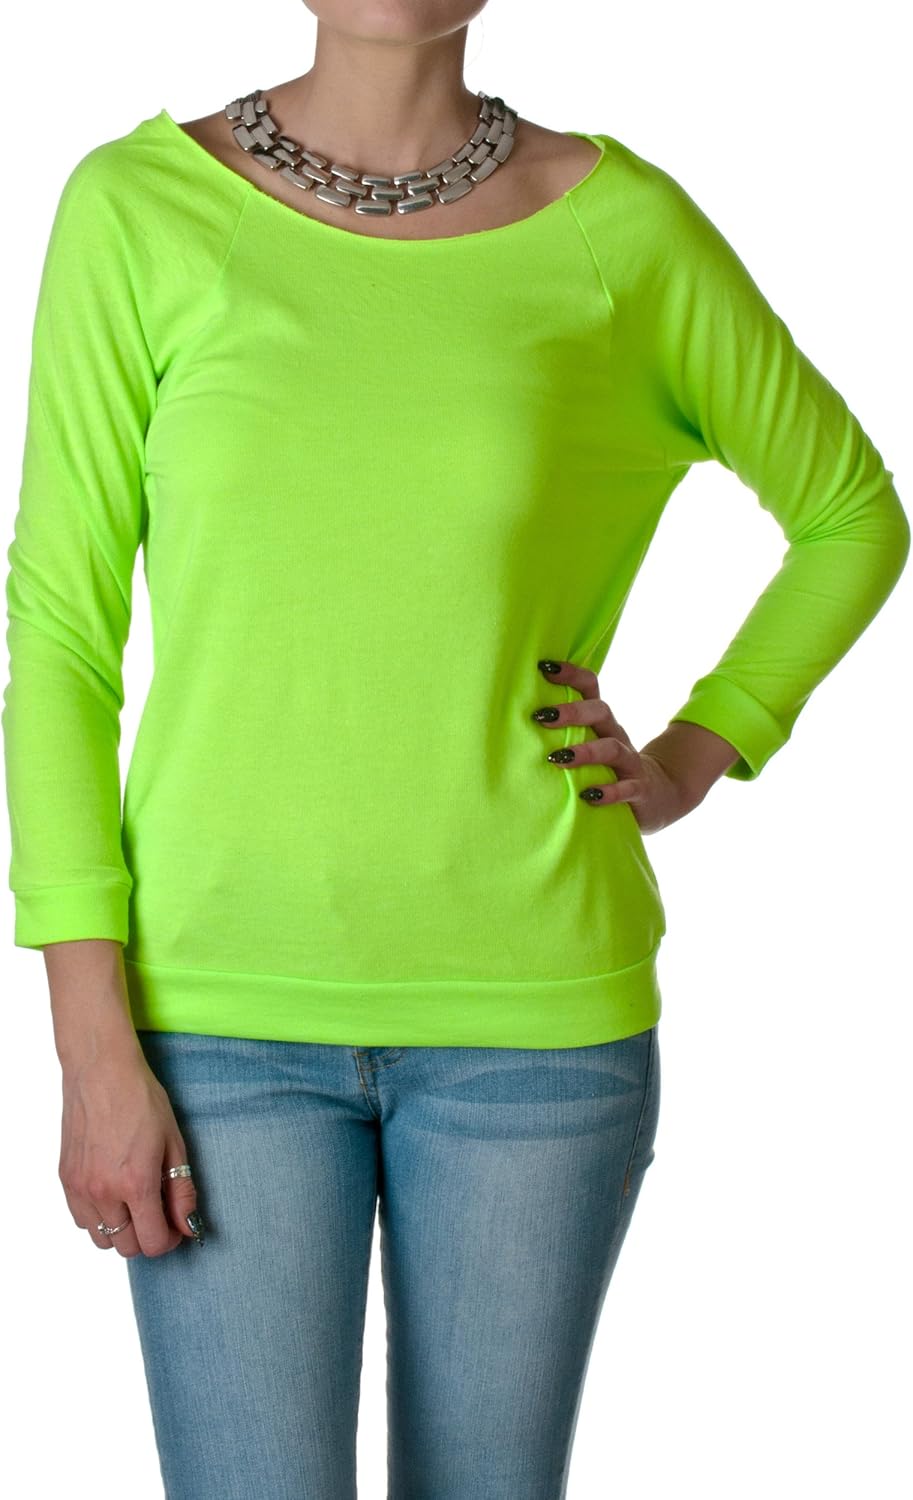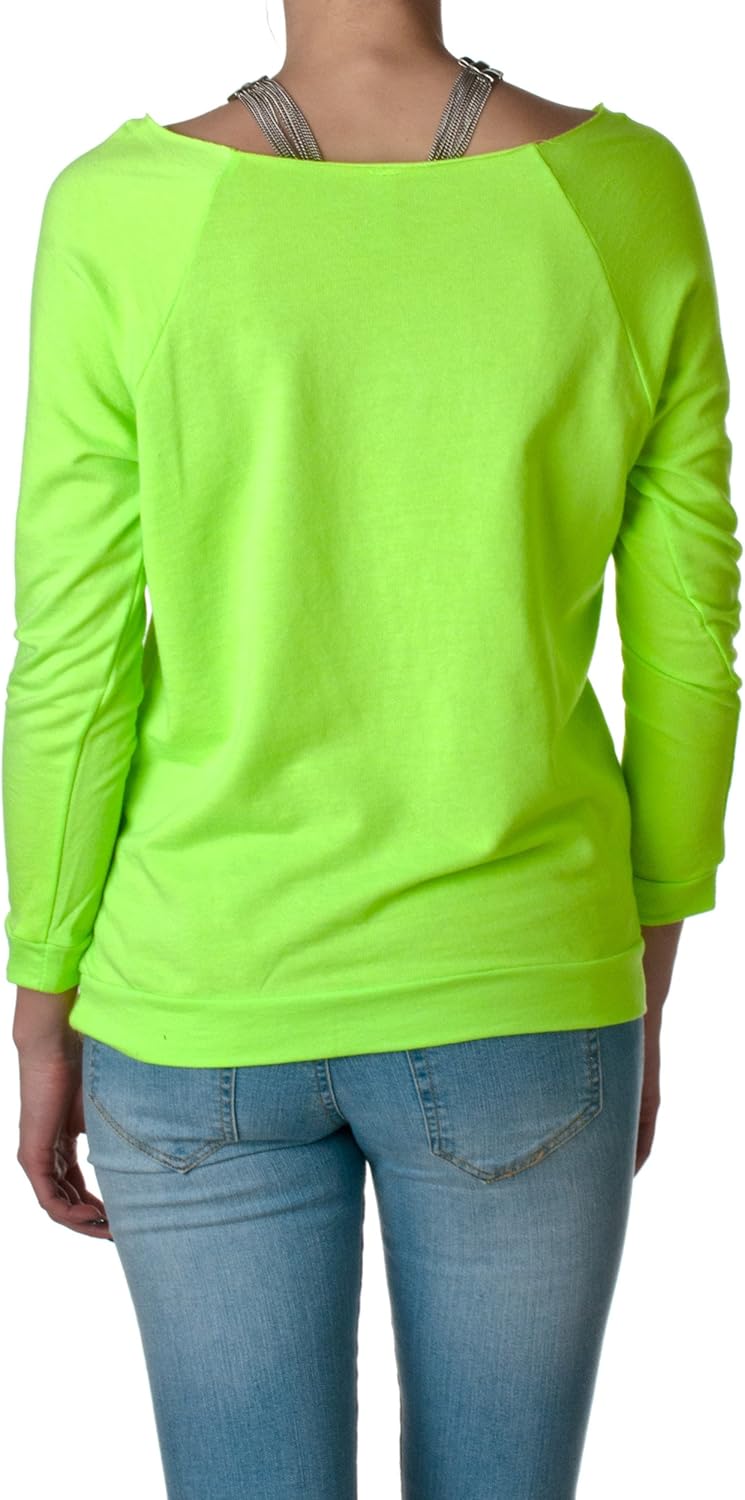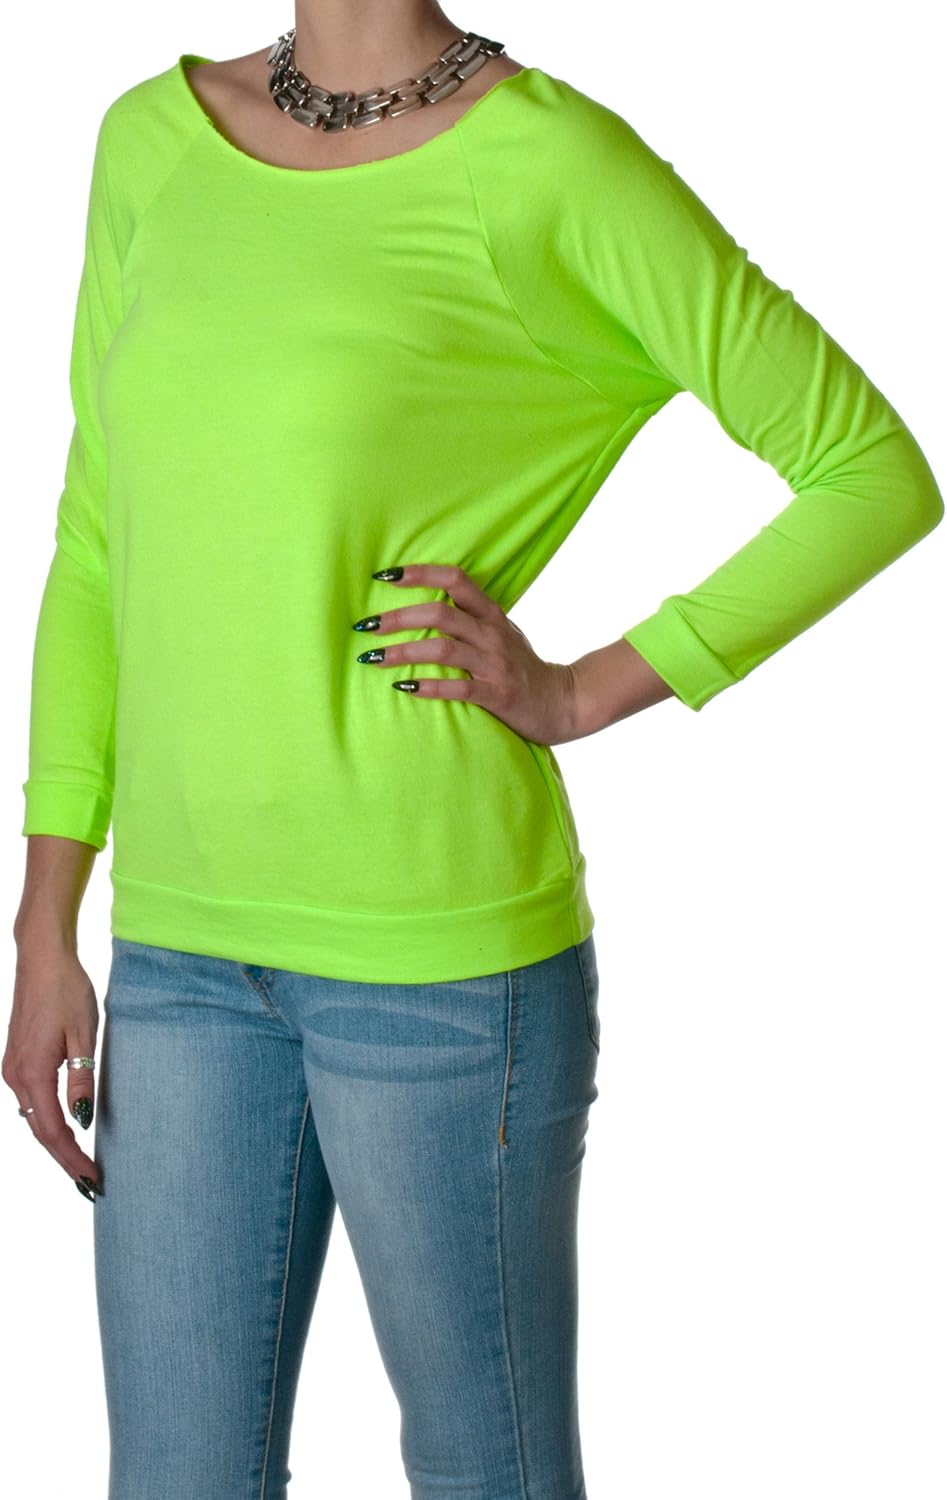
Next Level Apparel 6951 Lady Terry Raw-Edge 3 By 4 Sleeve Raglan T-Shirt - Neon Heather Green44; Medium
Category: AMAZON FASHION
6951 Next Level Terry Raw-Edge 3/4-Sleeve Raglan Lightweight and luxuriousÉ this French terry raglan feels amazing! 50% ring-spun combed cotton/50% polyester French terry lightweight jersey 4.9-oz. fabric laundered for reduced shrinkage 30 singles for extreme softness satin label NAFTA friendly US fabric assembled in Mexico Sizes: S-2XL
Features: Terry | 6951 Next Level Terry Raw-Edge 3/4-Sleeve Raglan Lightweight and luxuriousÉ this French terry raglan feels amazing! 50% ring-spun combed cotton/50% polyester French terry lightweight jersey 4.9-oz. fabric laundered for reduced shrinkage 30 singles for extreme softness satin label NAFTA friendly US fabric assembled in Mexico Sizes: S-2XL